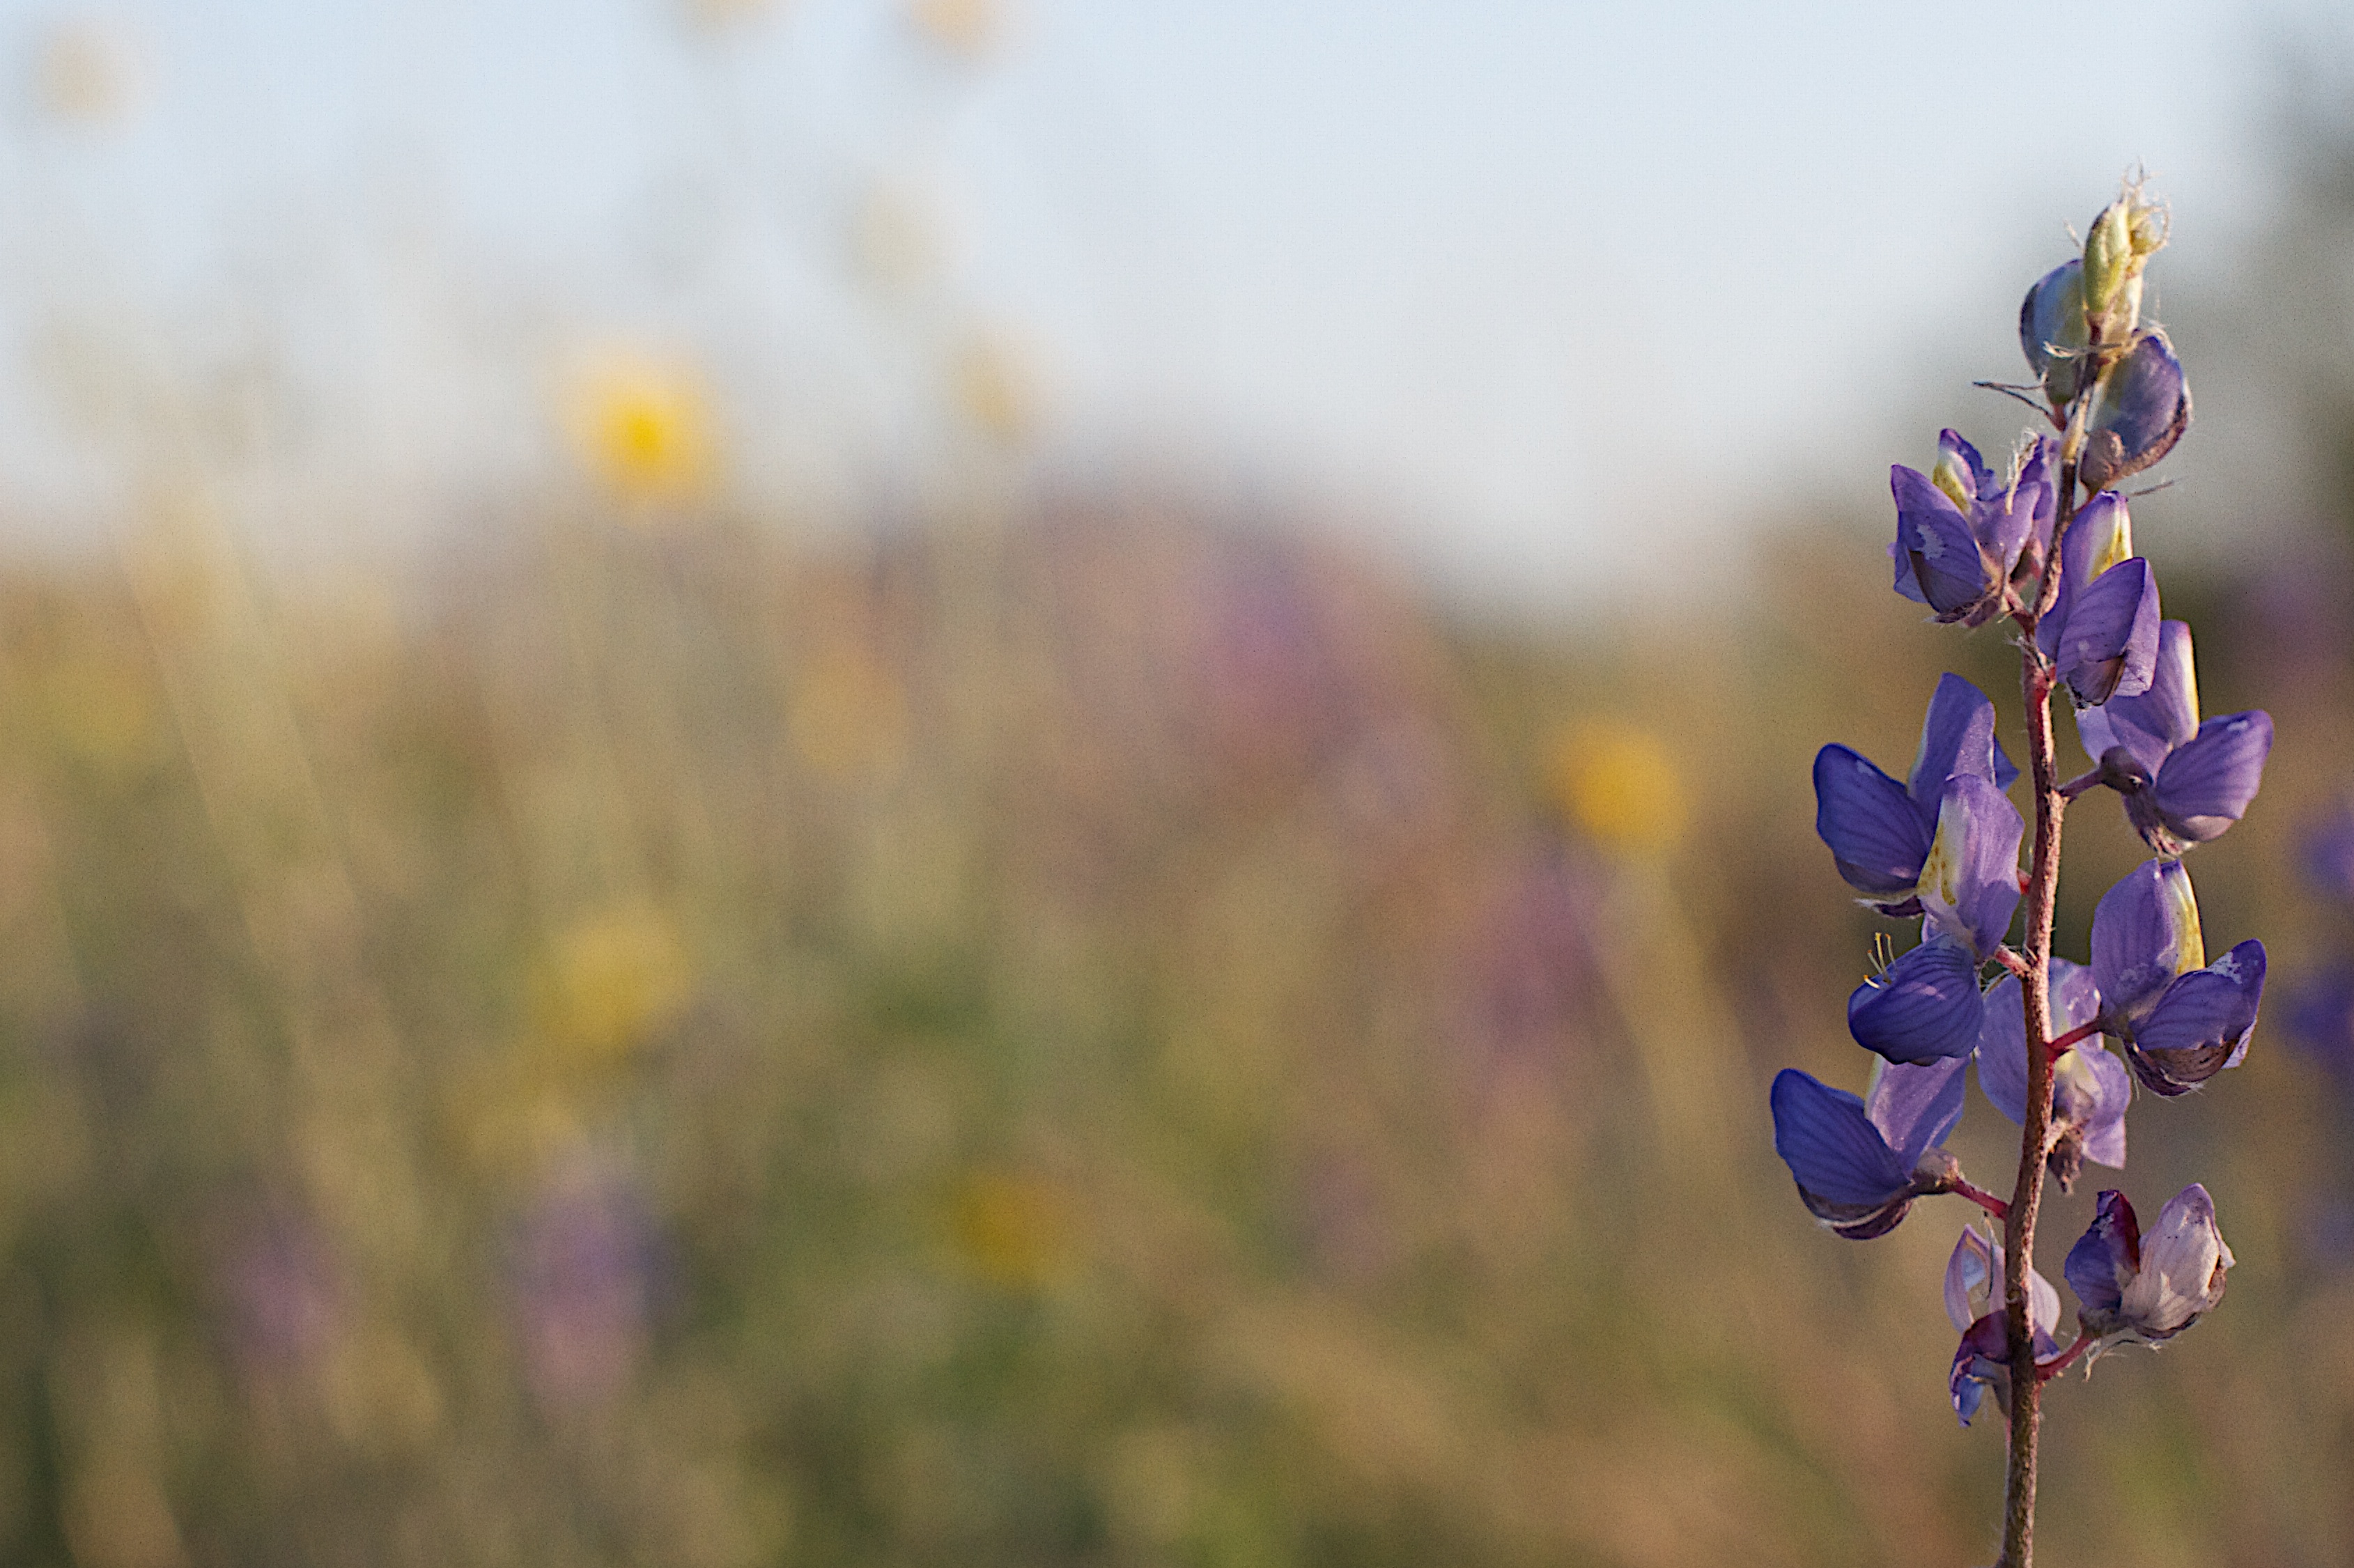
nature, grass, blossom, plant, field, meadow, sunlight, leaf, flower, spring, autumn, botany, flora, lavender, wildflower, close up, macro photography, flowering plant, grass family, land plant